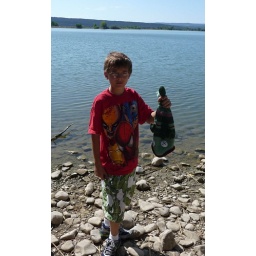
I caught the biggest fish in the lake